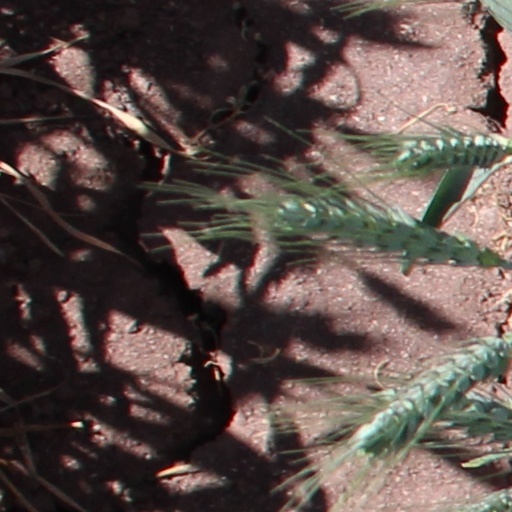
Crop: wheat